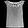
Label: Shirt